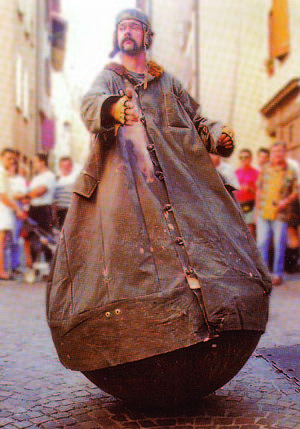
M. Culbuto